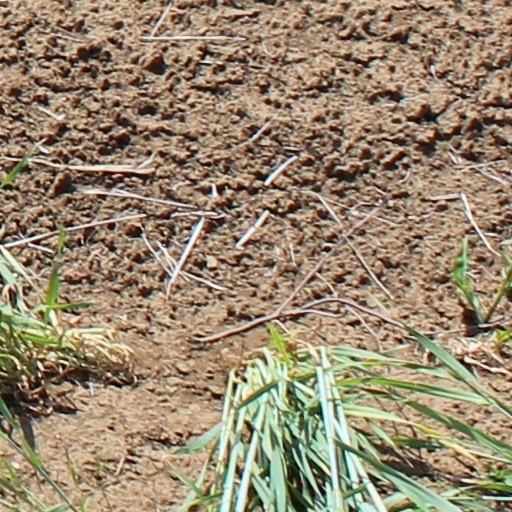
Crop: wheat